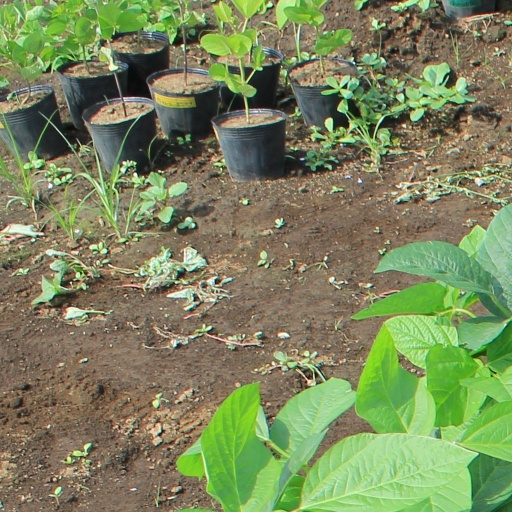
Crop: soybean